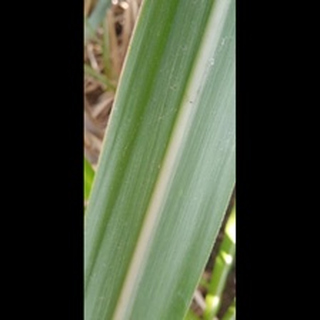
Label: healthy_sugarcane